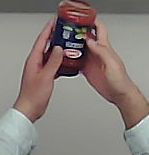
Product: barilla_pomodoro